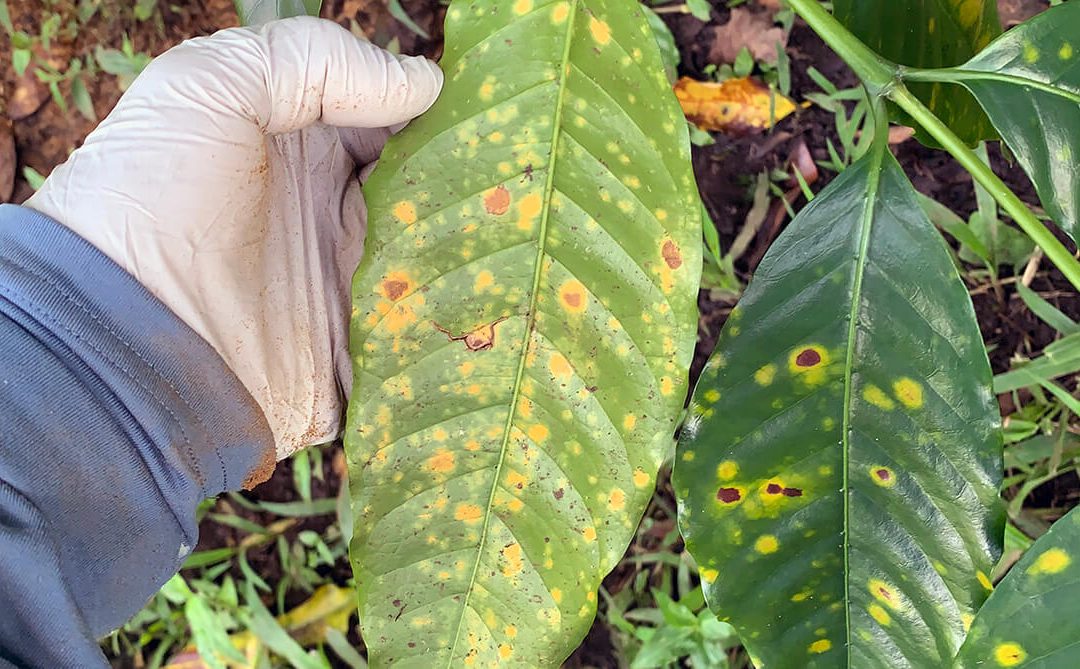
Plant: Coffee
Disease: coffee leaf rust